Great Mosque of Adana

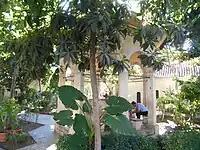
Courtyard

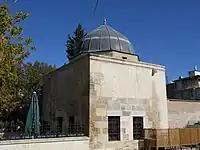
Praying area

The rear walls of the east wing, the chimney, and the north part of the classroom are made of brick; the rest of the madrasah is made of white stone. Although the inner walls of the cells are coated with plaster, the outer surfaces are not.